Widnes

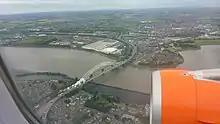
Aerial view of Widnes from the Runcorn Gap

Widnes is unparished with the exception of Halebank. The local authority is Halton Borough Council for which the town is divided into nine electoral wards, each electing three councillors.